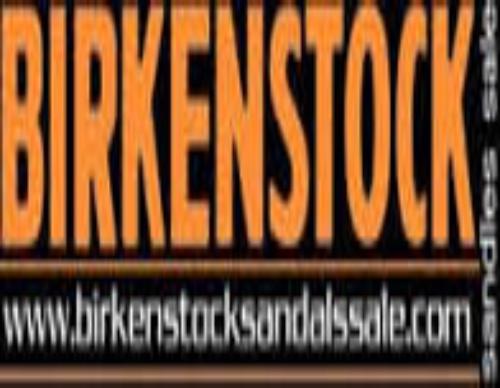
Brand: Birkenstock
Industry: Clothes